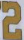
Number: 2